Chukat

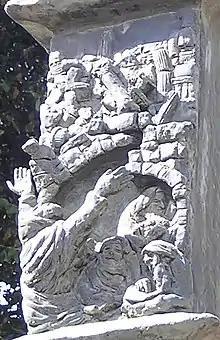
Yohanan ben Zakkai (detail from the Knesset Menorah in Jerusalem)

The Mishnah and Tosefta taught that if the month of Adar began on a Sabbath, then the section on the Red Cow in Numbers 19:1–22 was read on the third Sabbath of the month (thus preceding Passover, so as to caution the people to purify themselves in preparation for eating the Passover sacrifice).